Abbott Laboratories

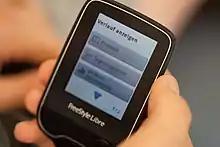
Abbott's FreeStyle libre

Abbott's core businesses focus on diagnostics, medical devices, branded generic medicines and nutritional products, which have been supplemented through acquisitions.